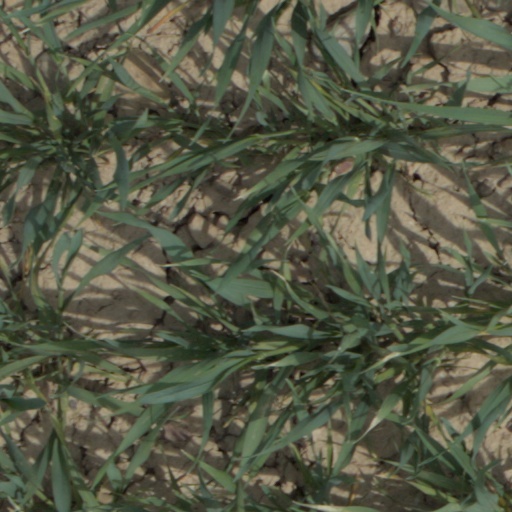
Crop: wheat